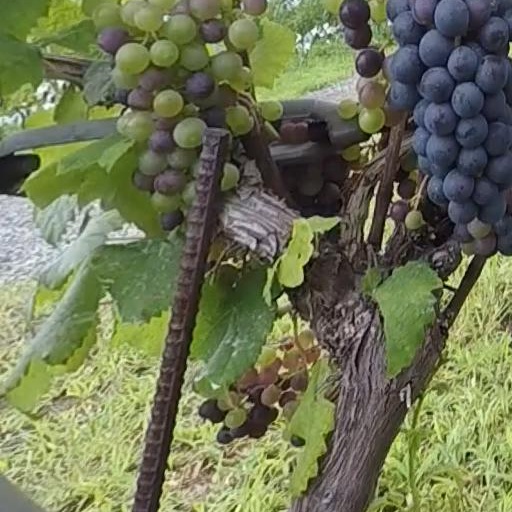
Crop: grape